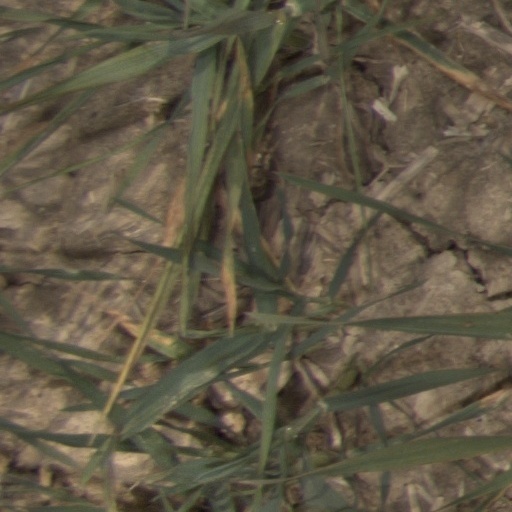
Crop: wheat